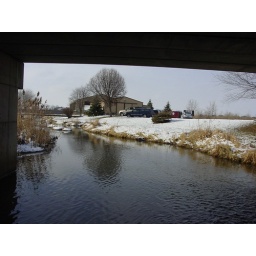
under bridge looking west towards horse barn.